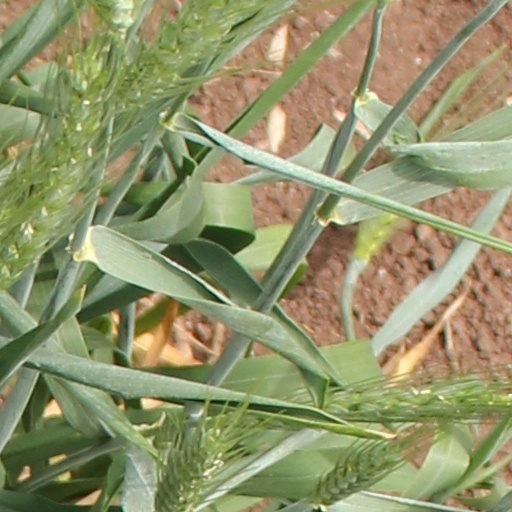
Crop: wheat